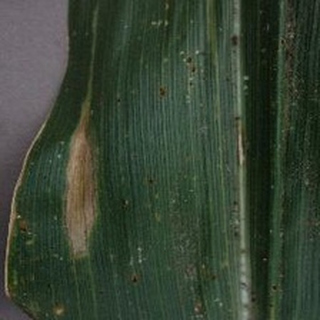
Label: corn_northern_leaf_blight